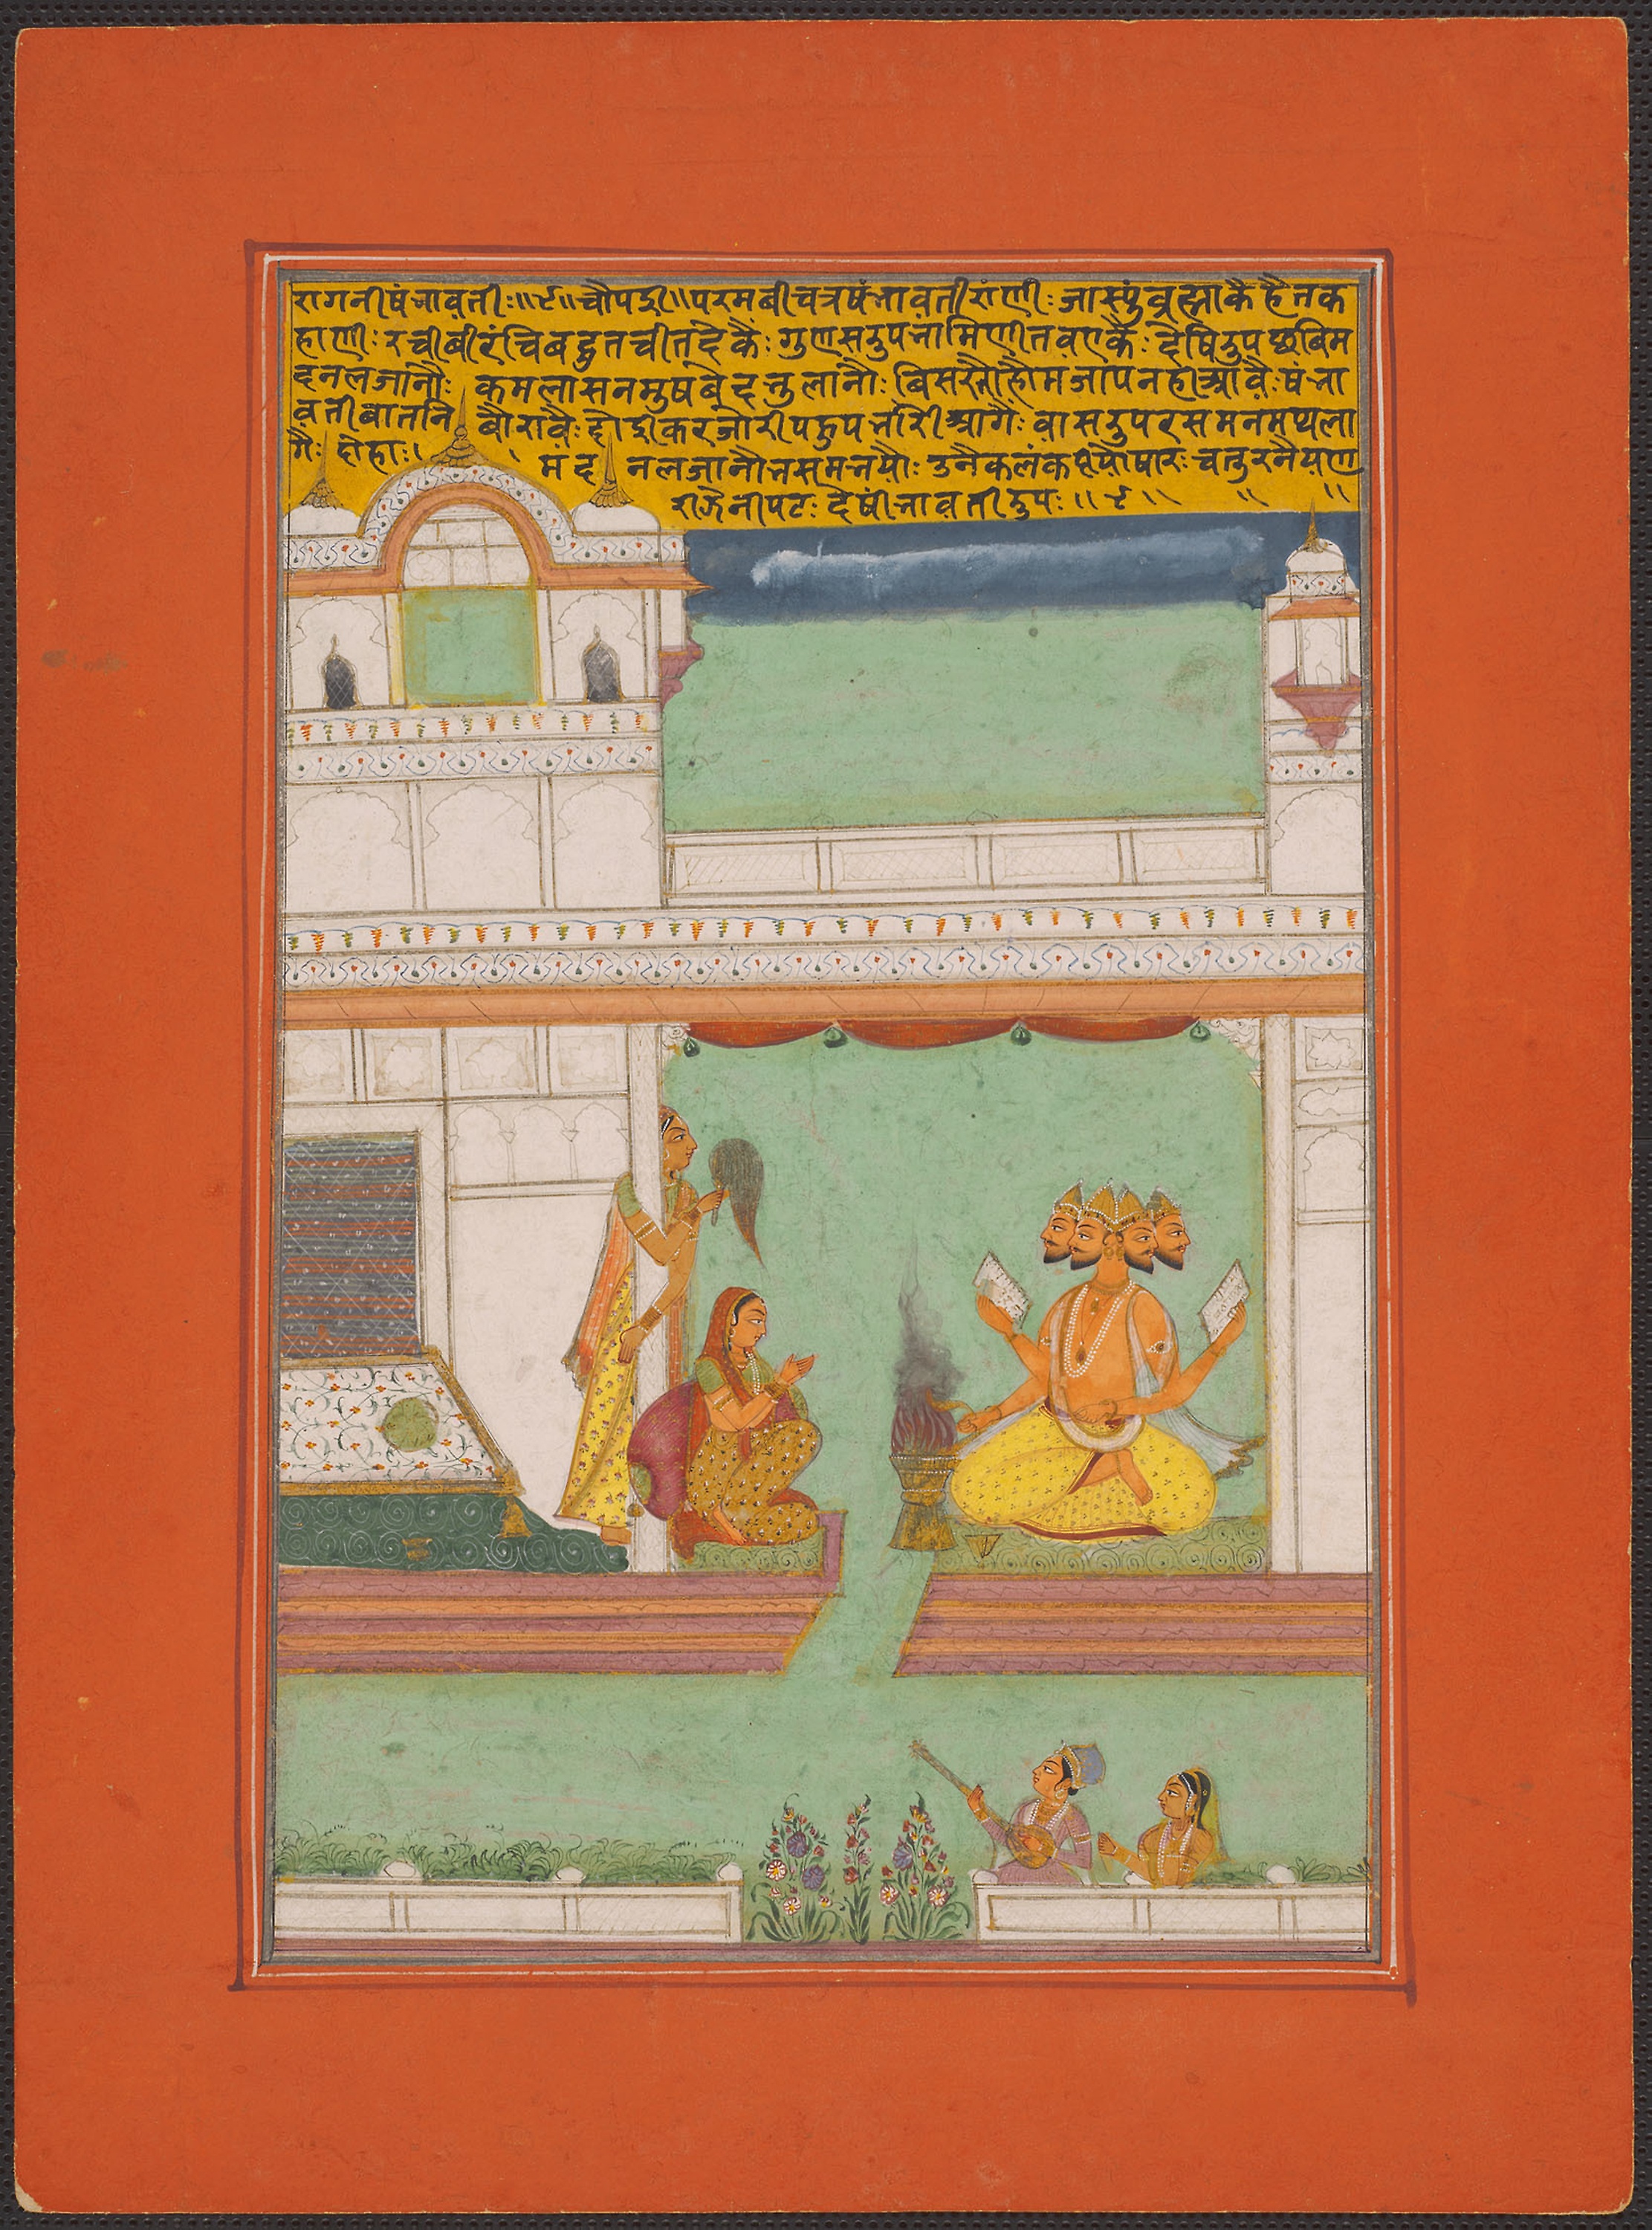
painting, art, miniature, illustration